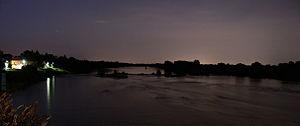
halo lumineux issu de l'éclairage public de la ville d'Orléans, illuminant le ciel (pourtant dégagé), vu à près de 20 km en aval de la ville (Pause, vers 23h, au dessus de la Loire, sur le pont de Meung-sur-Loire, en direction d'Orléans) La ligne noire qui traverse le fleuve, correspond au reste des piles du pont sur lequel Jeanne d'Arc aurait traversé la Loire. Les premières maisons du village sont visibles à gauche, et l'éclairage du premier plan est celui des 6 lampes qui éclairent le pont qui enjambe la Loire. L'éclairage est une des source de régression ou de disparition du plancton aérien.
Le halo lumineux renvoie, dans le contexte de l'environnement nocturne, au phénomène optique de halo créé par la diffusion de la lumière émise par une ou plusieurs source artificielle dans une atmosphère chargée en molécules d'eau et/ou en particules en suspension. Ces particules font obstacle au trajet normalement rectiligne des photons. Ceux-ci sont déviés et renvoyés vers les autres particules environnantes, ce qui crée une impression d'atmosphère opalescente ou cotonneuse autour des luminaires.
Meung-sur-Loire est une commune française située dans le département du Loiret en région Centre-Val de Loire.